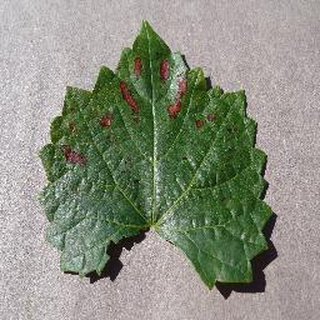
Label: grape_esca_black_measles